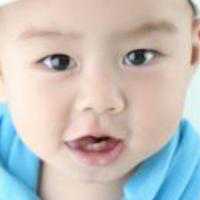
Age group: age 01-10